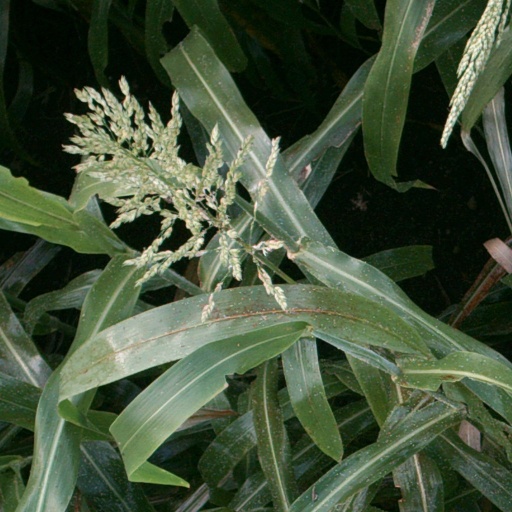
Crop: sorghum